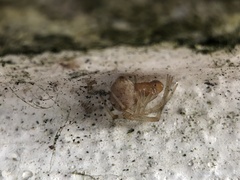
Species: Parasteatoda_tepidariorum